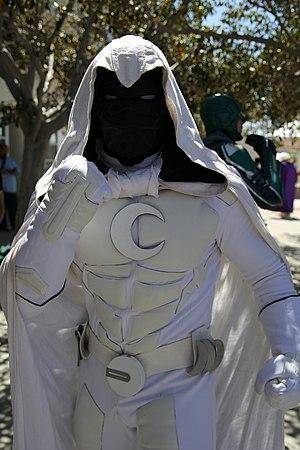
Marc Spector, alias Moon Knight est un super-héros évoluant dans l'univers Marvel de la maison d’édition Marvel Comics. Créé par le scénariste Doug Moench et le dessinateur Don Perlin, le personnage de fiction apparaît dans le comic book Werewolf by Night #32 en août 1975, un crossover dans lequel se trouve aussi le personnage de Jack Russel.